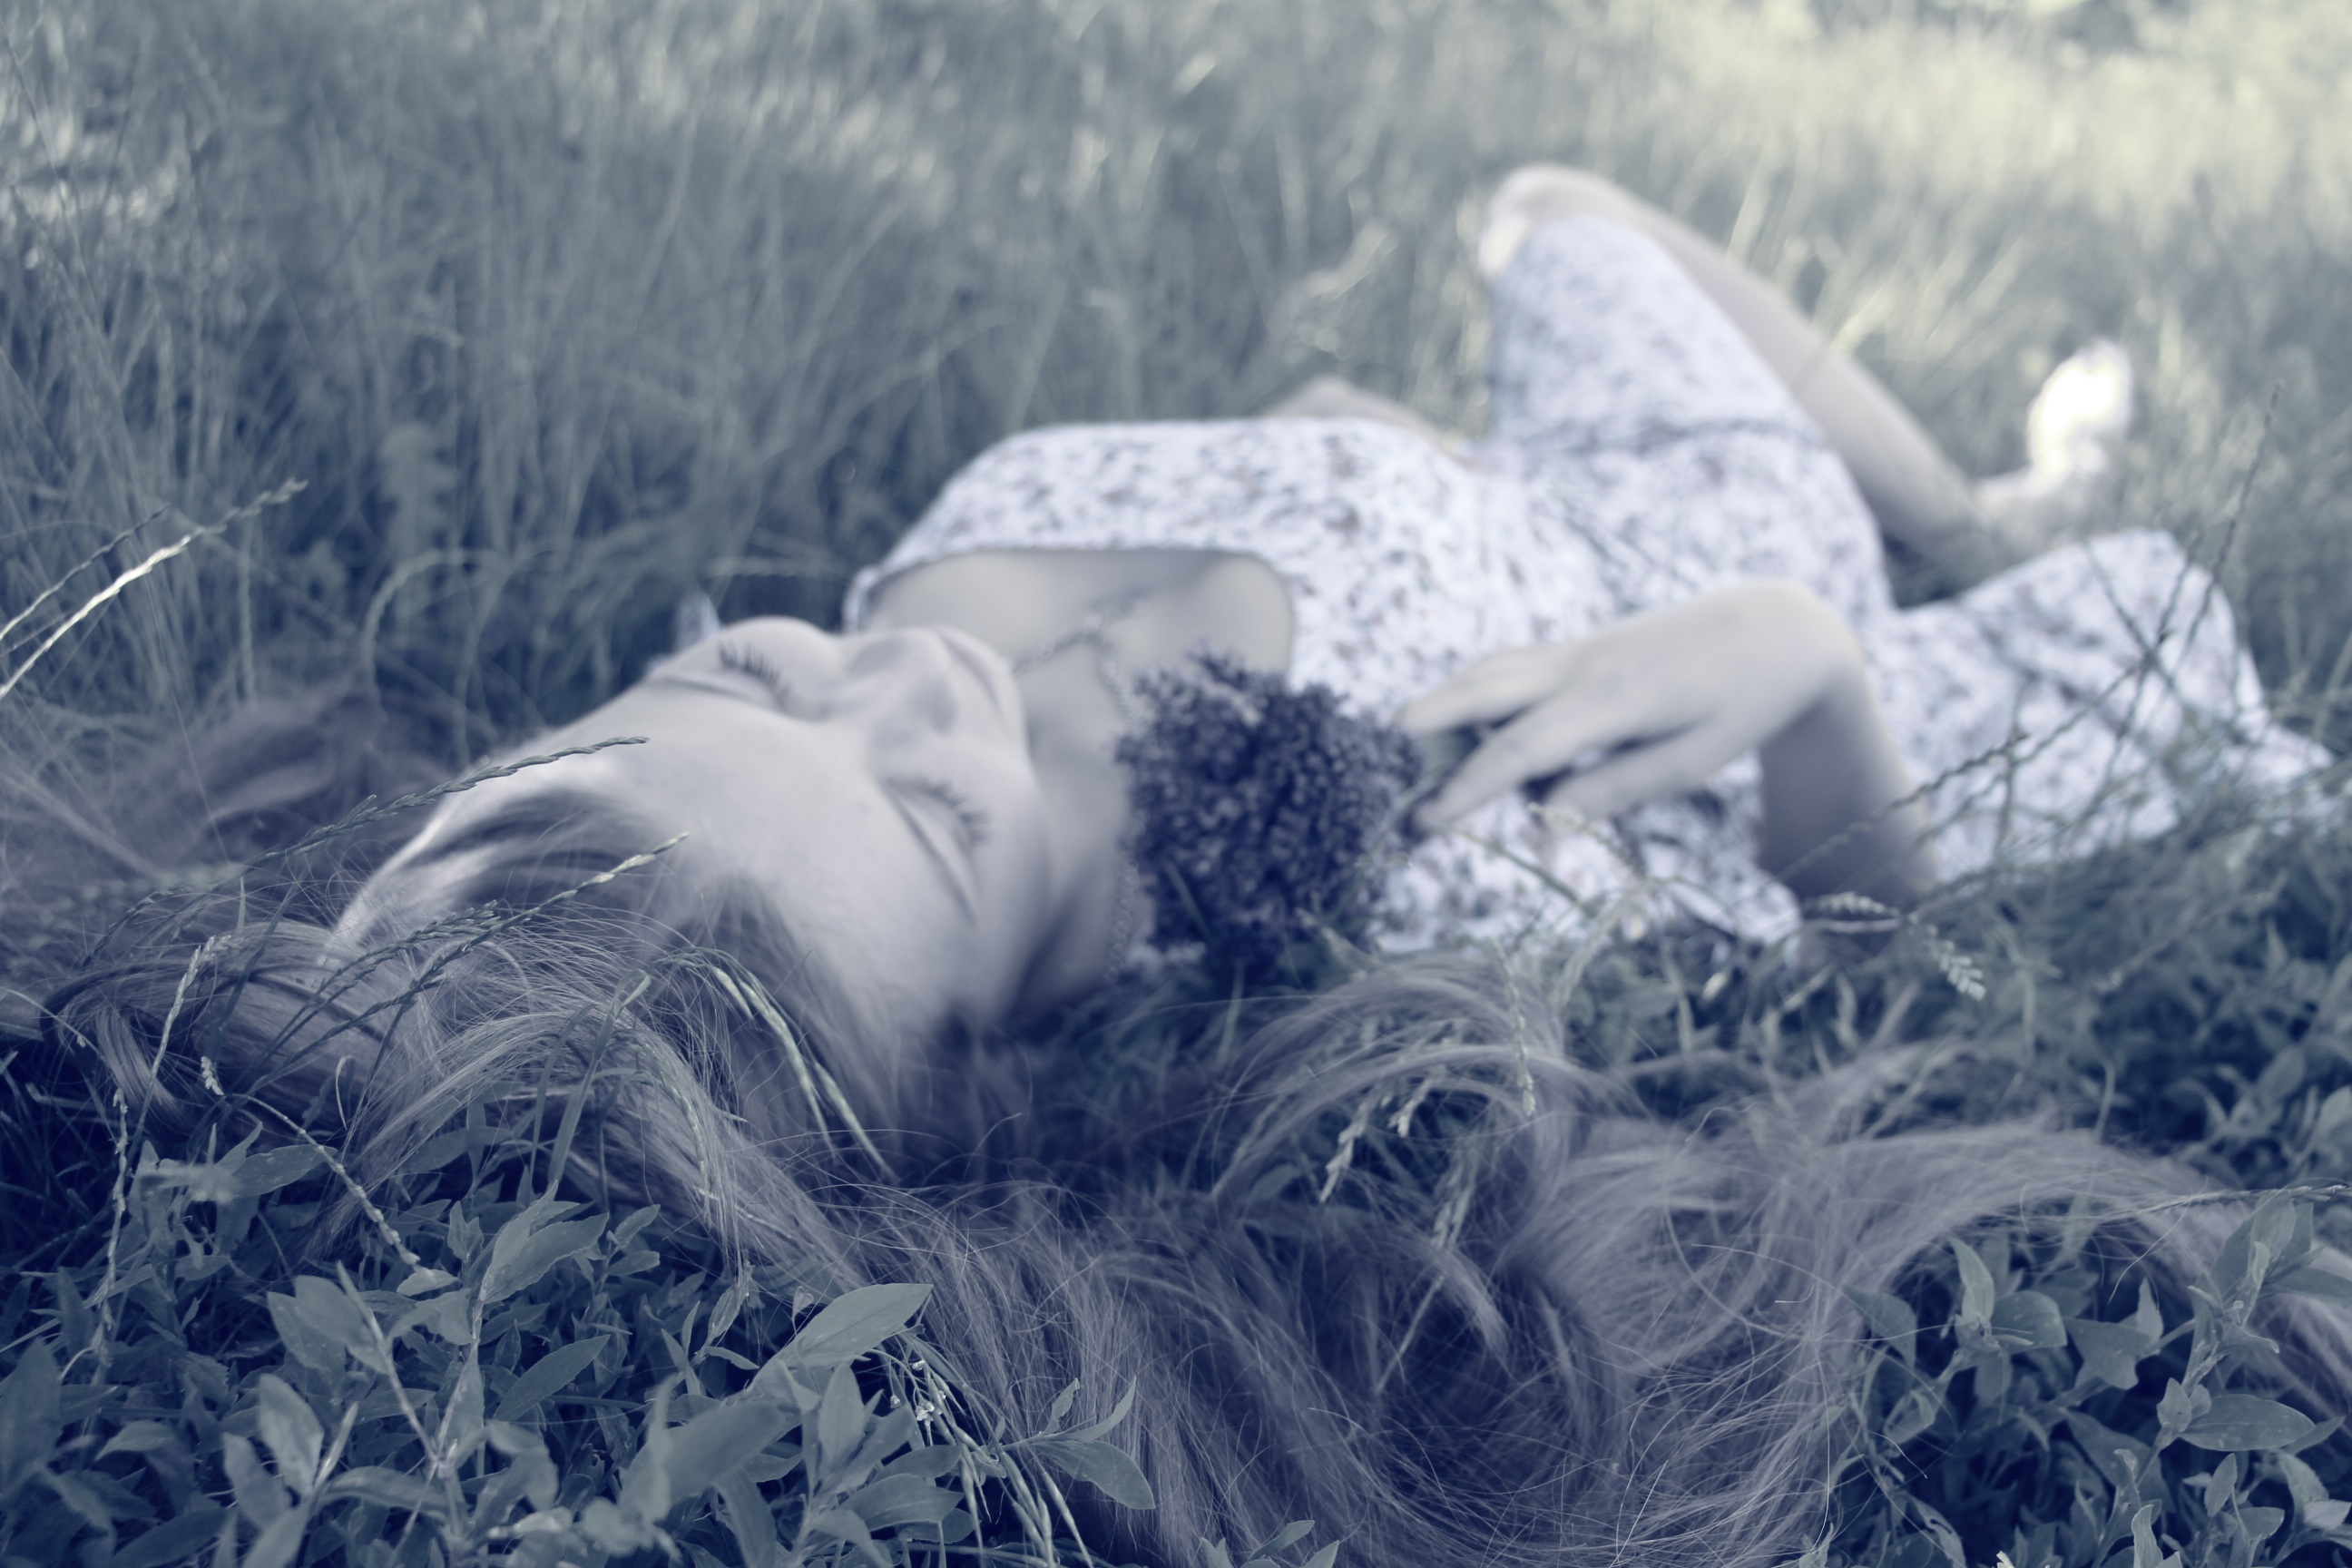
grass, mountain, snow, winter, black and white, girl, woman, white, photography, wave, frost, ice, weather, monochrome, season, dress, freezing, monochrome photography